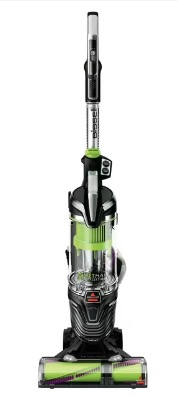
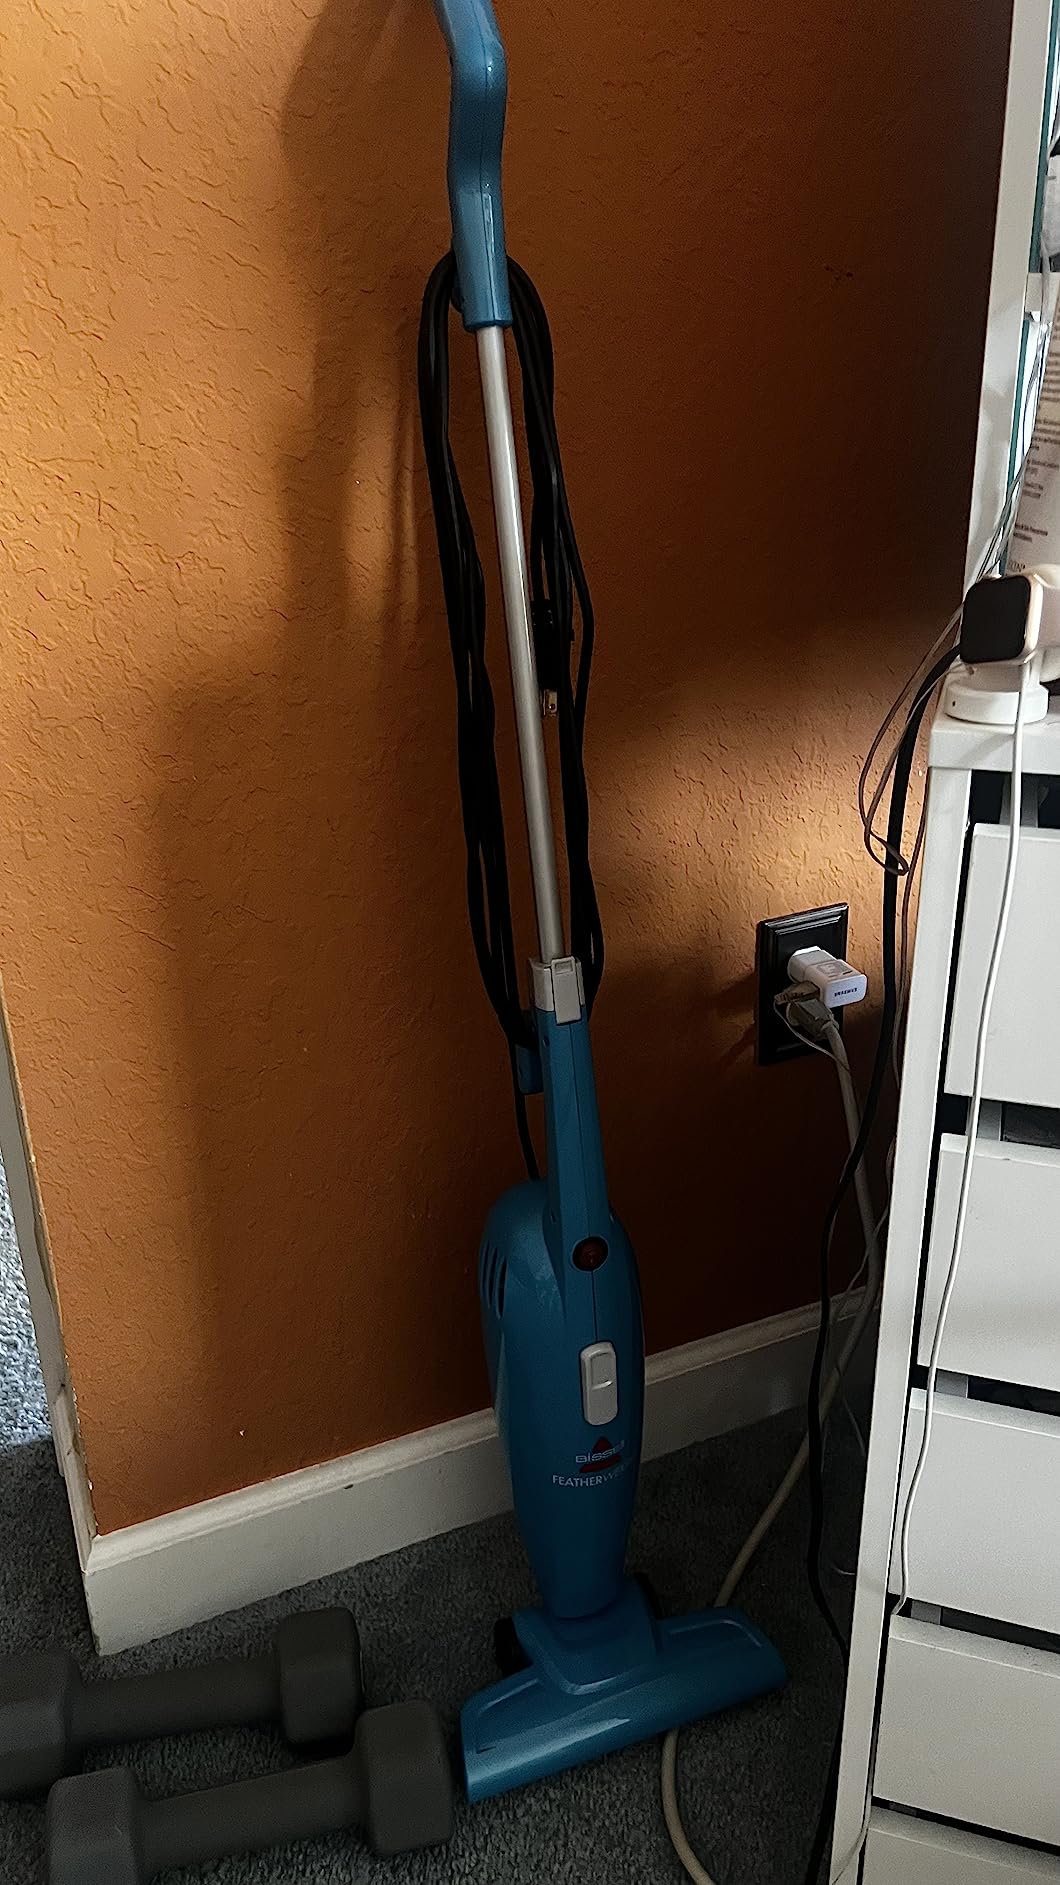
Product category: items_vacuum
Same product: no